Kai Metov

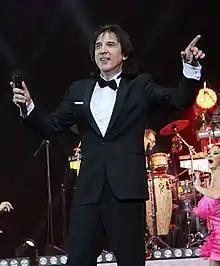

Kairat Erdenovich "Kai" Metov (19 September 1964, Karaganda, Kazakh SSR, USSR) is a Russian singer-songwriter and composer. Honored Artist of Russia (2015).